Damian Wayne

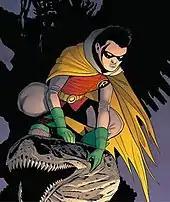
Damian Wayne in "Batman and Robin" vol. 2, #5 (March 2012). Art by Patrick Gleason.

Following the ""Flashpoint"" story arc, Bruce Wayne was returned by writers as being the only Batman in 2011's "the New 52" relaunch of DC Comics. Dick Grayson was returned to his previous role as Nightwing, and Damian still serves as his father's vigilante partner Robin. After reading the letter written by his father from an alternate timeline, the Dark Knight decides that it is time to take steps to put his past behind him. He tries to teach Damian the same values his parents have instilled within him as he finally assumes his role as a father. However, despite Bruce's attempts to build a relationship with his son, Damian remains distant from him, which Alfred worries about. Although this relationship is further strained when Damian seemingly leaves Wayne Manor to join the villain Nobody, it turns out this was a ruse by Damian to bring him down. Although Damian eventually kills Nobody in front of Bruce, they are able to work through the incident by beginning to actively understand and respect one another as father and son. Bruce goes so far as to conceal the event from Dick and Tim, leading Alfred to comment to Bruce that he has become "quite the overprotective parent".